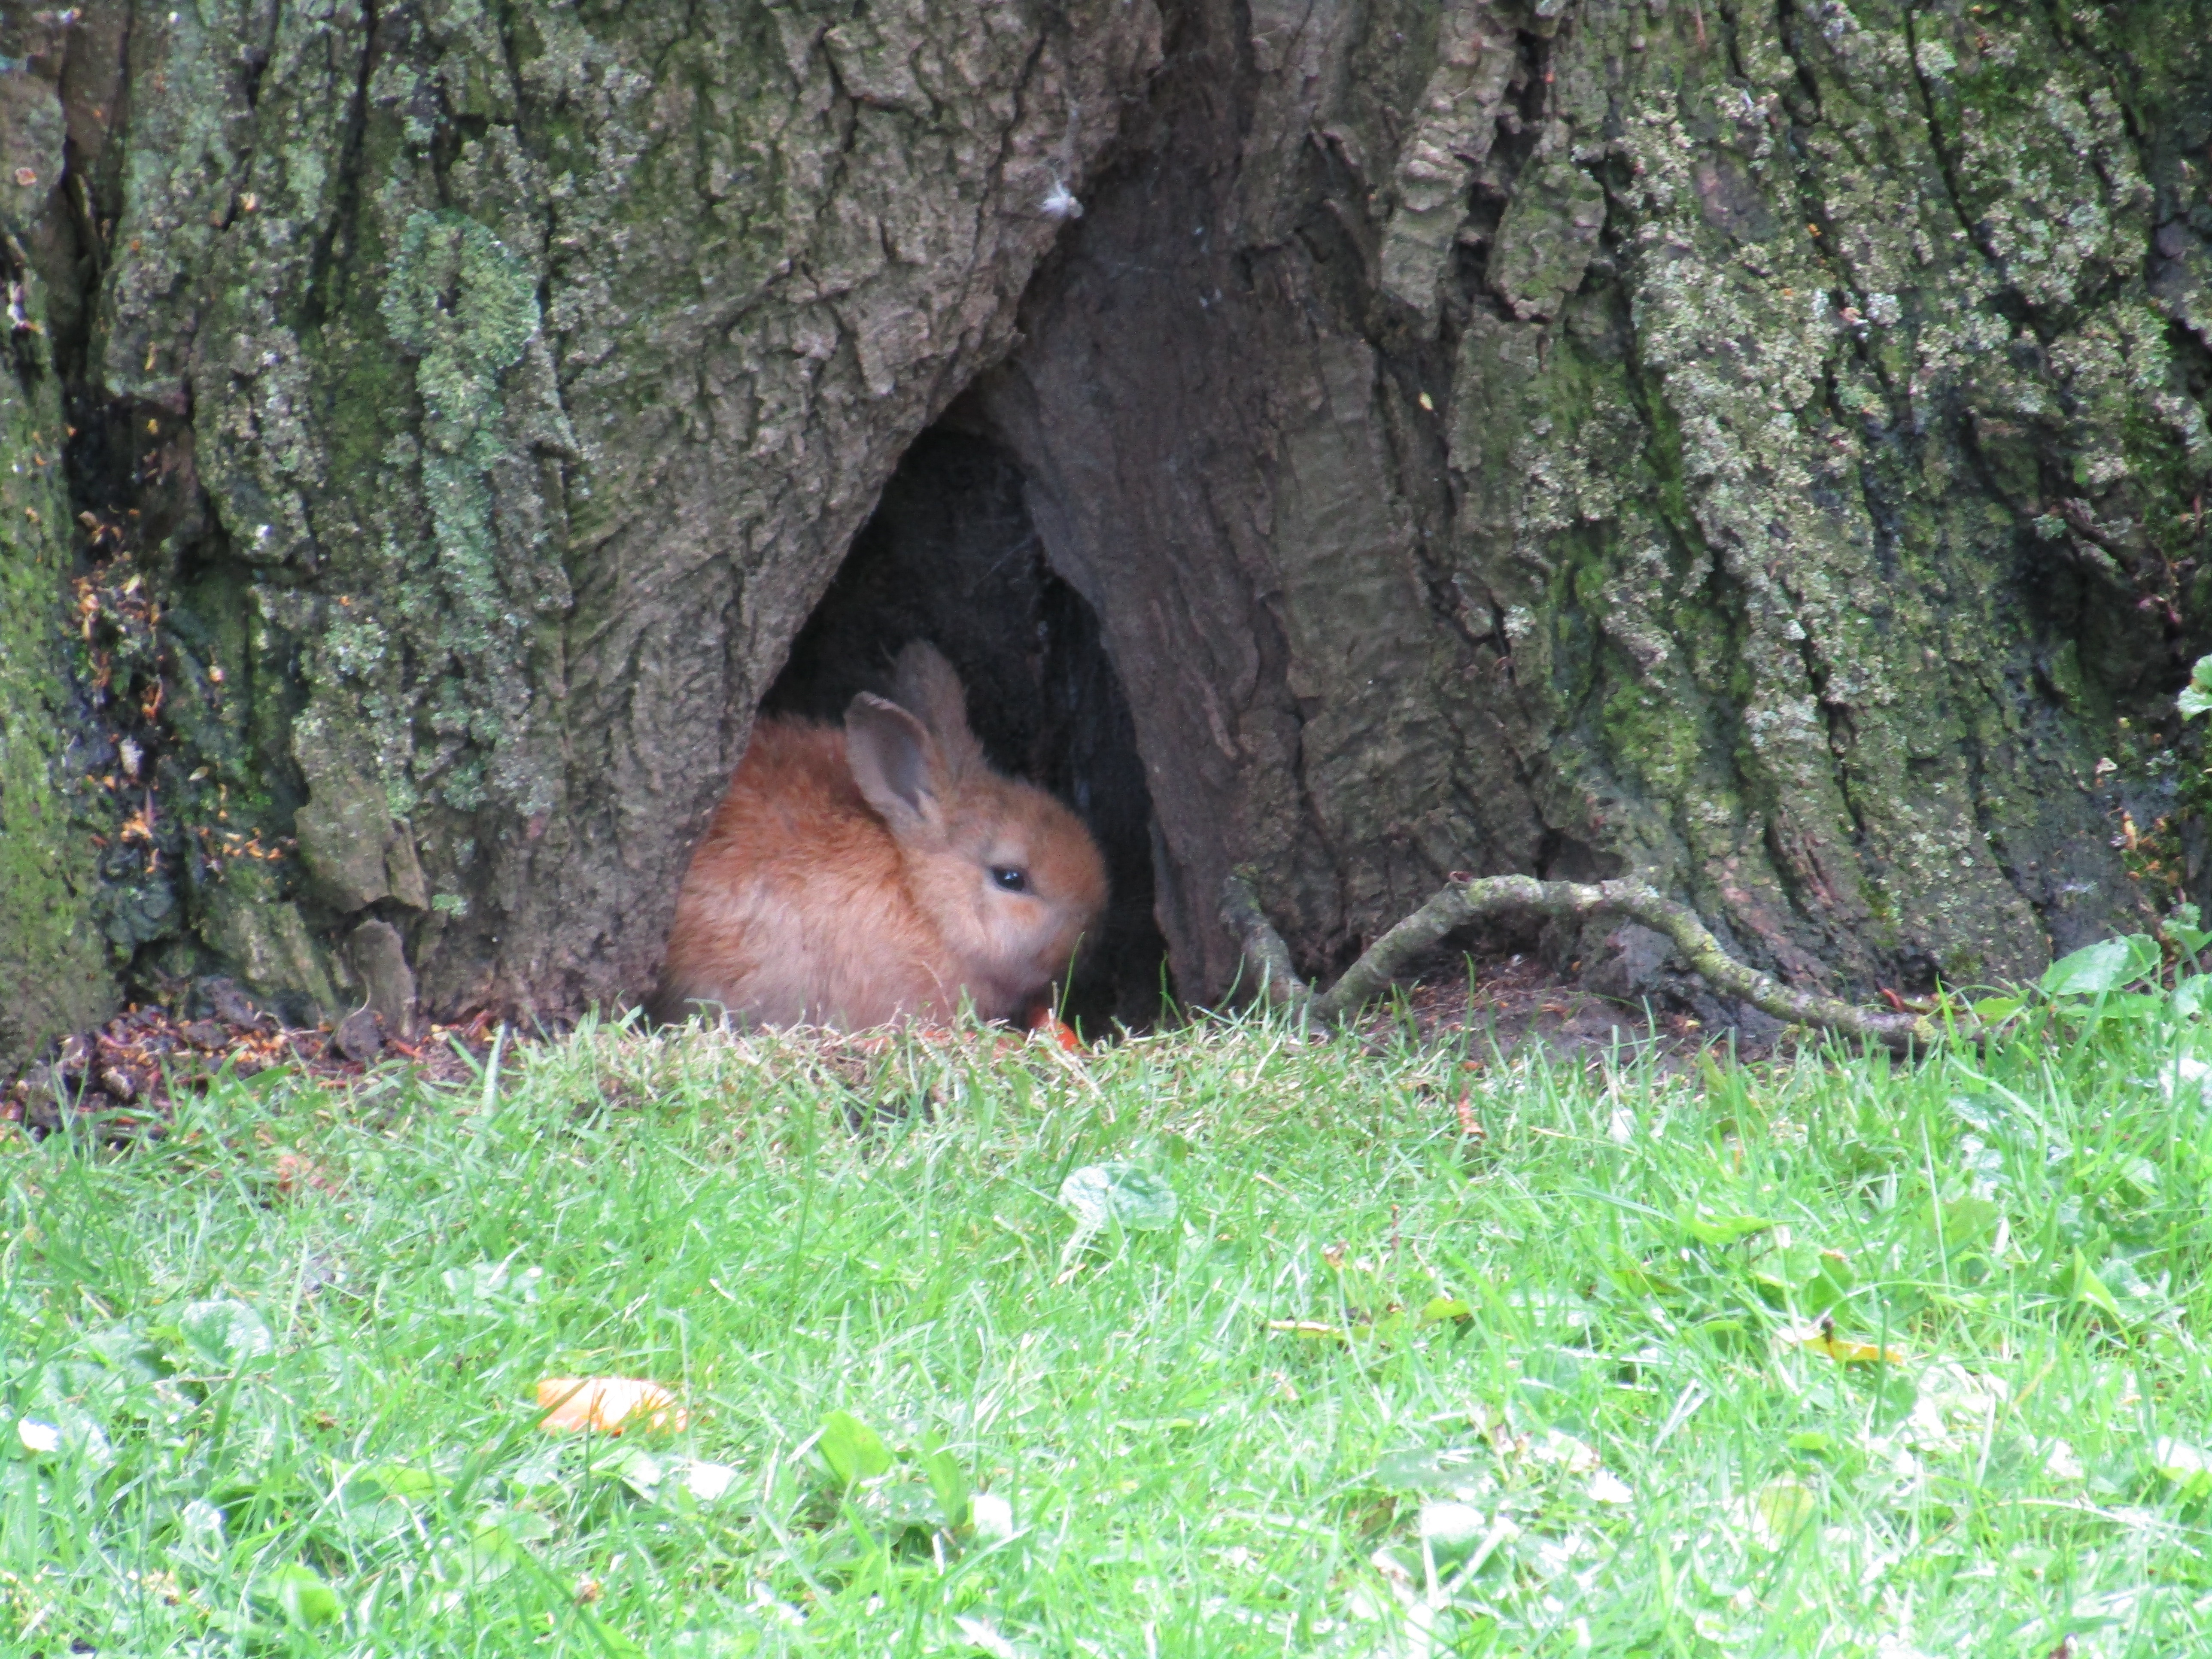
tree, nature, animal, cute, wildlife, wild, salad, mammal, squirrel, rodent, fauna, carrot, rabbit, animals, woodland, hiding place, baby rabbits